2020 Hammarby Fotboll season

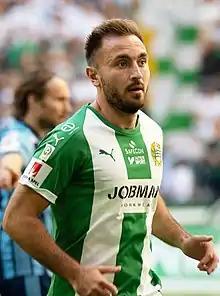
Muamer Tanković was the league top scorer at Hammarby in 2019.

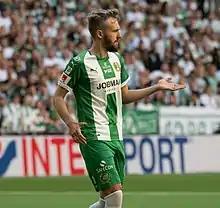
Simon Sandberg was nominated as Allsvenskan "defender of the year" in 2019.

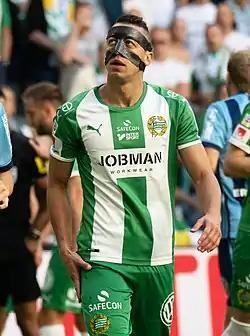
Nikola Đurđić was voted as "forward of the season" in Allsvenskan 2019, but left the club after the season.

! colspan="18" style="background:#dcdcdc; text-align:center"| Players transferred/loaned out during the season